Bulli, New South Wales

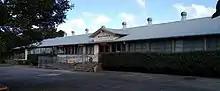
Waniora Public School

There are two public primary schools named: Bulli Public School and Waniora Public School. There is also one private primary school named St Joseph's Catholic Parish Primary and one public high school in Bulli High School.